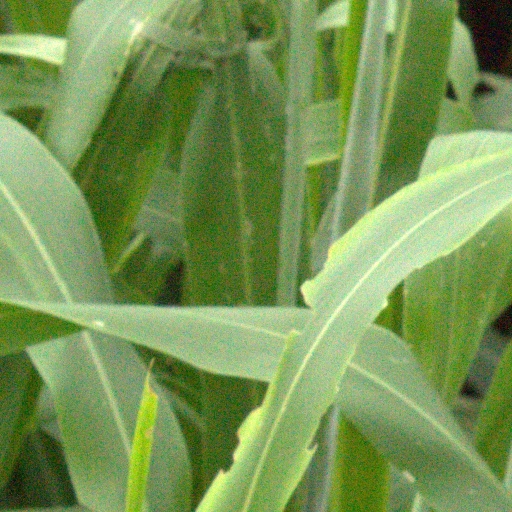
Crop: sorghum